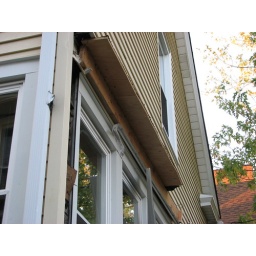
Removed roof over the windows